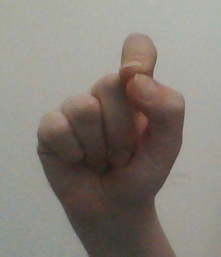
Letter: fa